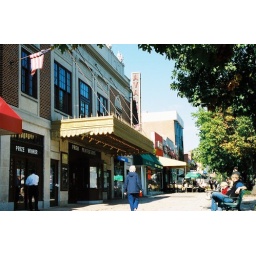
The lil indie theater by our house